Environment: real
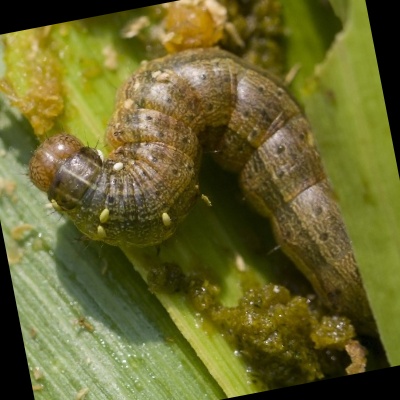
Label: fall_armyworm